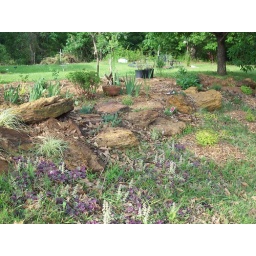
Rock bed by the road